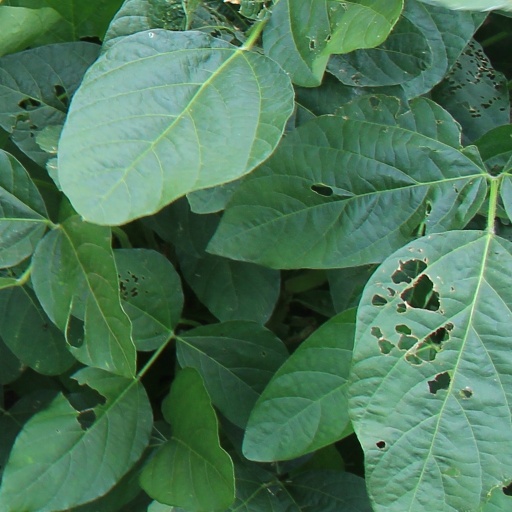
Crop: soybean